Mars Exploration Joint Initiative

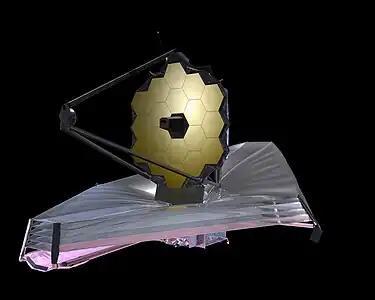
JWST survive a 2011 cancellation attempt, but is predicted to cost US$8.8 billion.

Under the FY2013 Budget President Obama released on February 13, 2012, NASA was forced to pull out of joint Mars missions with Europe due to budgetary cuts, in order to pay for the cost overruns of the James Webb Space Telescope. The proposal for the Financial Year 2013 reduced the planetary science budget from $1.5bn to $1.2bn; Although planetary science was a loser in general, Mars exploration was singled out for particular cuts, receiving $360.8m, which amounts to a reduction of almost 40% from the FY2012 estimate. The cuts may plunge the field into its biggest crisis since the 1980s and is considered likely to lead to the loss of up to 2,000 high-tech jobs.